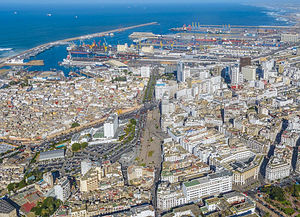
Byer i Marokko
Casablanca, den største by i både Marokko og Maghreb
Dette er en liste over byer i Marokko. Kun byer med mere end 50.000 indbyggere er inkluderet.